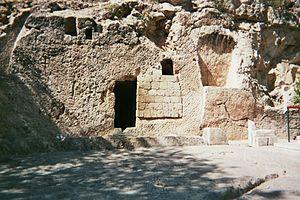
Jérusalem - La ""tombe du jardin"" découverte par Charles Gordon, en 1883, n'a été dégagée qu'en 1891."
Le Saint-Sépulcre est, selon une tradition chrétienne, le tombeau du Christ, c'est-à-dire le sépulcre où le corps de Jésus de Nazareth aurait été déposé au soir de sa mort sur la Croix.